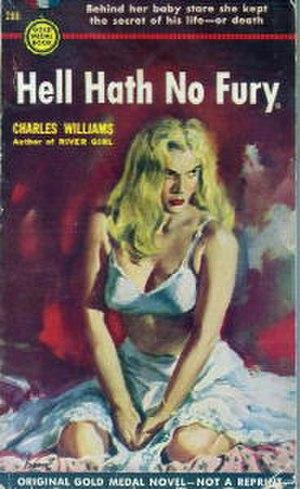
Couverture de ""Hell Hath No Fury"" par Charles Williams. Illustration par Barye Phillips."
Gold Medal Books était une maison d'édition américaine lancée par Fawcett Publications en 1950 et connue pour être à l'origine de l'introduction du livre de poche, publication innovante à l'époque.
Charles Williams, né le 13 août 1909 à San Angelo au Texas et mort le 7 avril 1975 à Los Angeles en Californie, est un auteur américain de roman policier.